Charly Grosskost

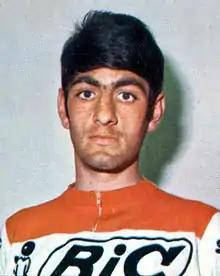
Charly Grosskost c. 1968

Charly Grosskost (5 March 1944 – 19 June 2004) was a French racing cyclist who, in 1968, won the prologue time trial of both the Giro d'Italia and the Tour de France. He won stages of the Tour de France and the Giro d'Italia, and on the track, he was French pursuit champion nine times. His sporting career began with A.C.B.B. Paris.